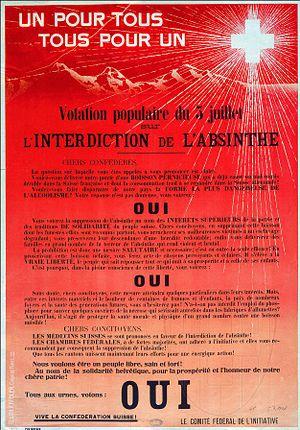
Affiche concernant la votation suisse de 1905 sur l'interdiction de l'absinthe
L'initiative populaire « Interdiction de l'absinthe et révision correspondante de l'article 31b » est une initiative populaire suisse, approuvée par le peuple et les cantons le 5 juillet 1908.